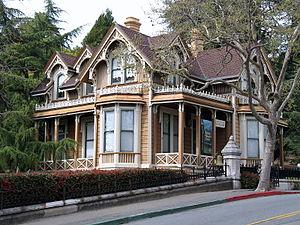
Ceci est la liste des lieux historiques inscrits sur le registre national dans le comté de Marin en Californie.